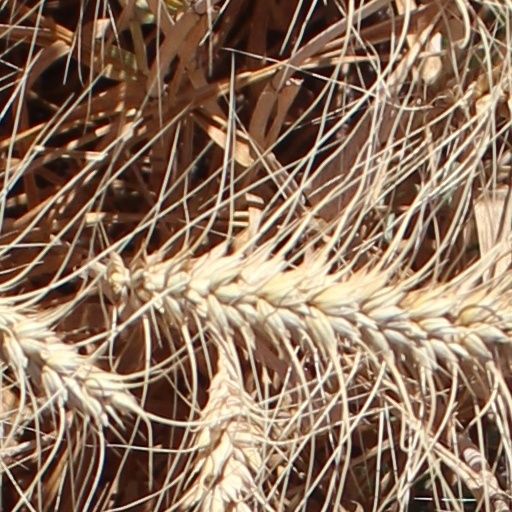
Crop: wheat